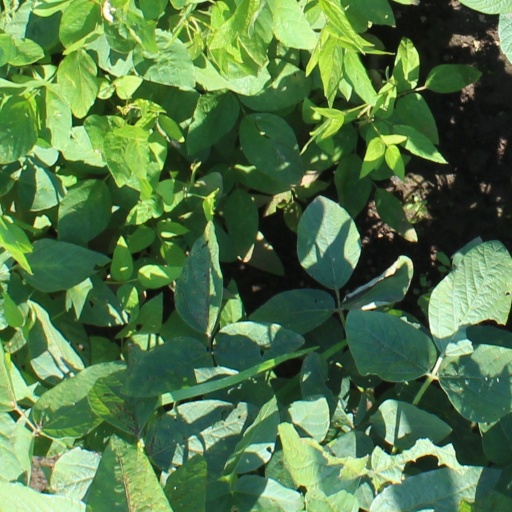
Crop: soybean